Juguetilandia

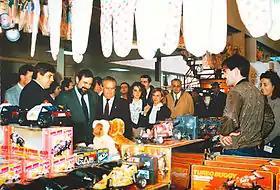
The beginnings of Juguetilandia

The family Pastor, consisting of four siblings coming from the industrial village of Onil in the Province of Alicante, started its journey in the sector in the 1970s. The entrepreneurial spirit of Agustín Pastor Beneyto focused on several weekly marketplaces located in many Valencian towns. Every day, in a different place of the Valencian Community, Agustín and his sons strived to offer and sell a large variety of dolls, toys and games which were made in the 'Toy Valley'- inland region which include the villages of Ibi, Castalla and Onil-, from where the family left at dawn every day. Besides these traditional marketplaces which took place every morning, the family Pastor spent the afternoons negotiating at different wholesalers growing to more than 1000 customers spread from the Costa Dorada to La Manga del Mar Menor.